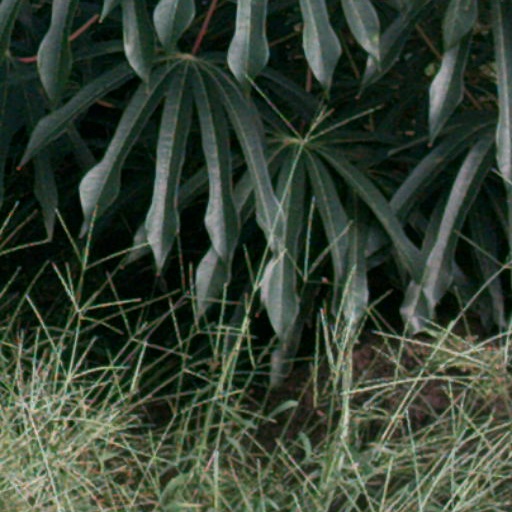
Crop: cassava